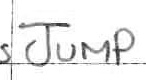
Label: jump